Demographics of Cyprus

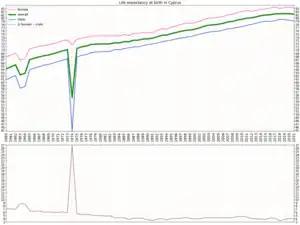
Life expectancy in Cyprus since 1960 by gender

Historical data about main demographic indicators from 1990 to 2022, for the southern part of the island: